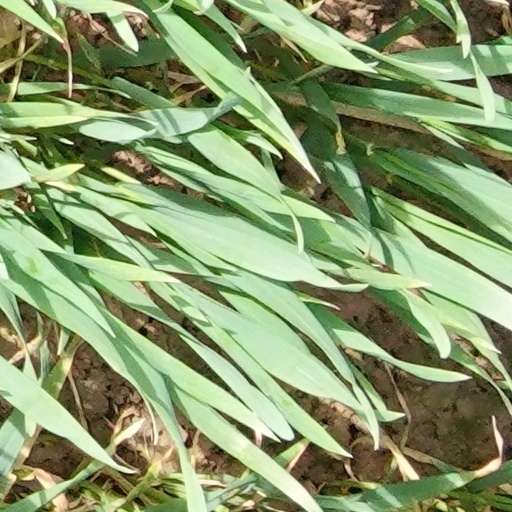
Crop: wheat